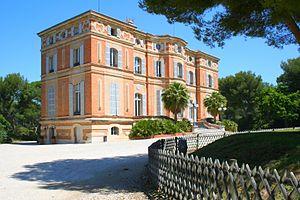
Jean-Charles-Léon Danjoy est un architecte français spécialisé dans la restauration de monuments historiques.
Le musée de la Faïence à Marseille ouvert au public depuis juin 1995, se situait au 157 avenue de Montredon 13008 Marseille. Il a définitivement fermé ses portes le 31 décembre 2012 pour permettre le transfert de ses collections vers le nouveau musée des Arts décoratifs, de la Faïence et de la Mode, ouvert en juin 2013 au château Borély.